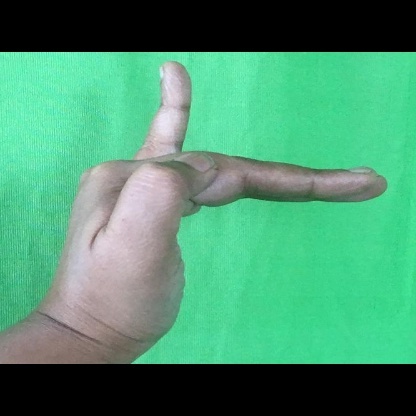
Mudra: Hamsapaksha